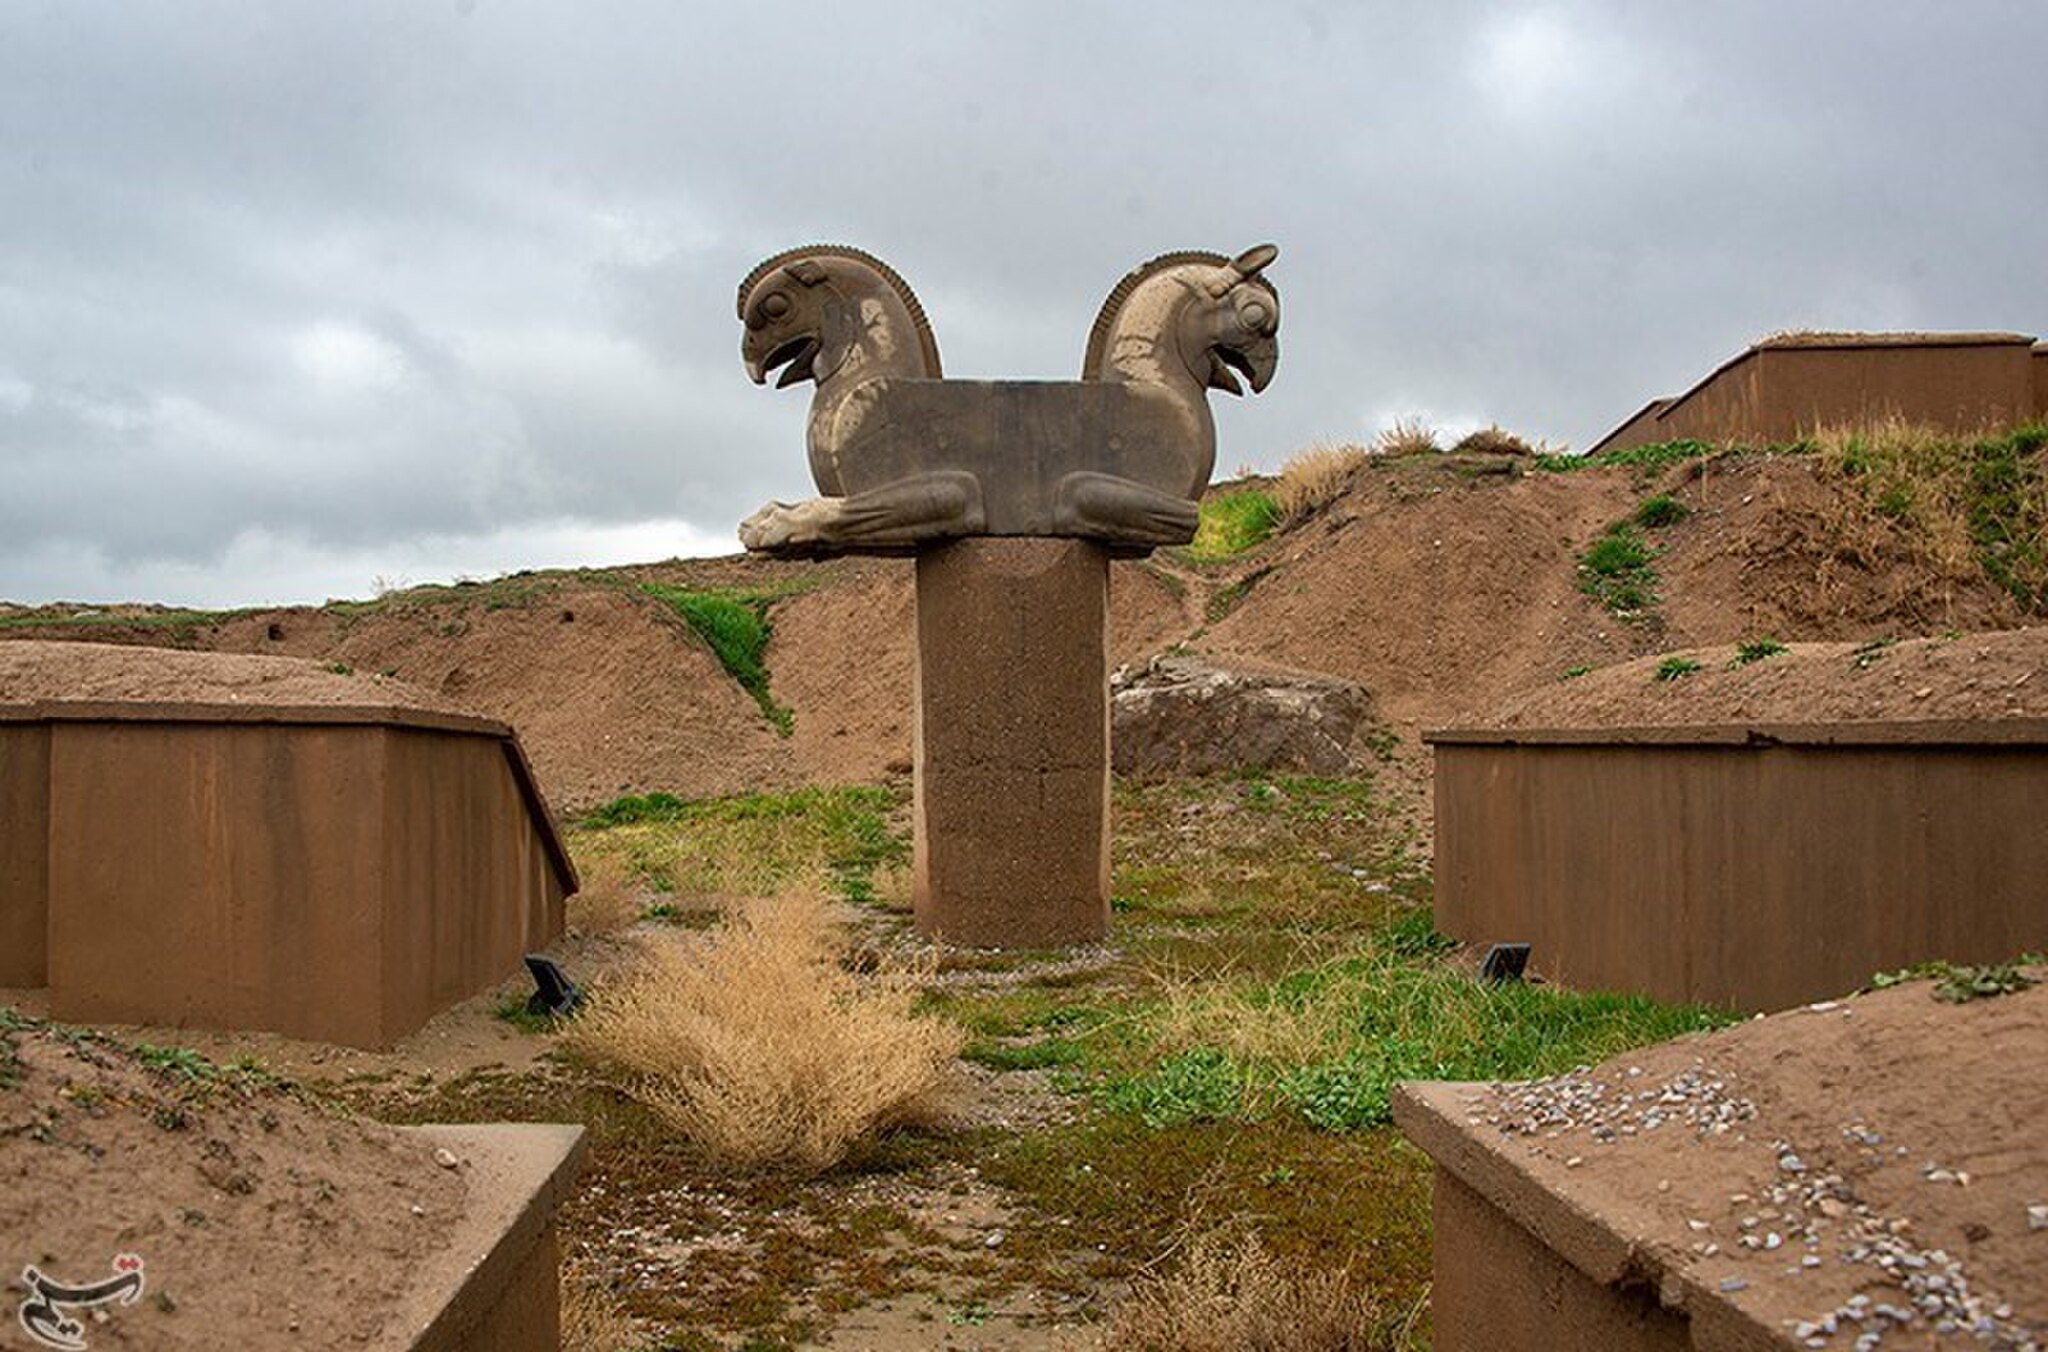
Title: Persepolis 29 March 2025 33
Description: In this ancient city, there is a palace called Persepolis, which was built during the reigns of Darius the Great, Xerxes, and Artaxerxes I and was inhabited for about 200 years
Date: 2025-03-29
Categories: 2025 in Persepolis, Photos by Amir Sadeghian for Tasnim News Agency, Photos from Tasnim News Agency